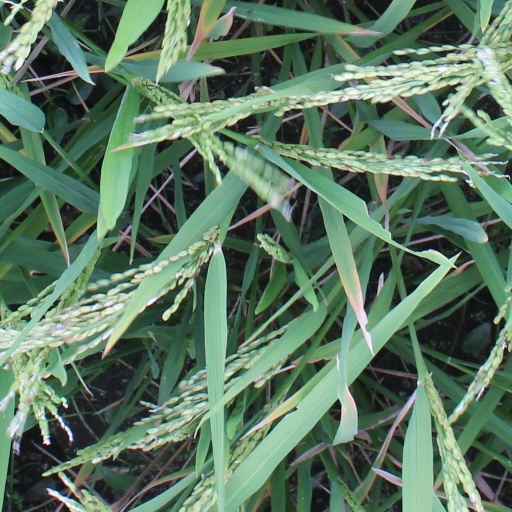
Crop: rice